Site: brandenburg
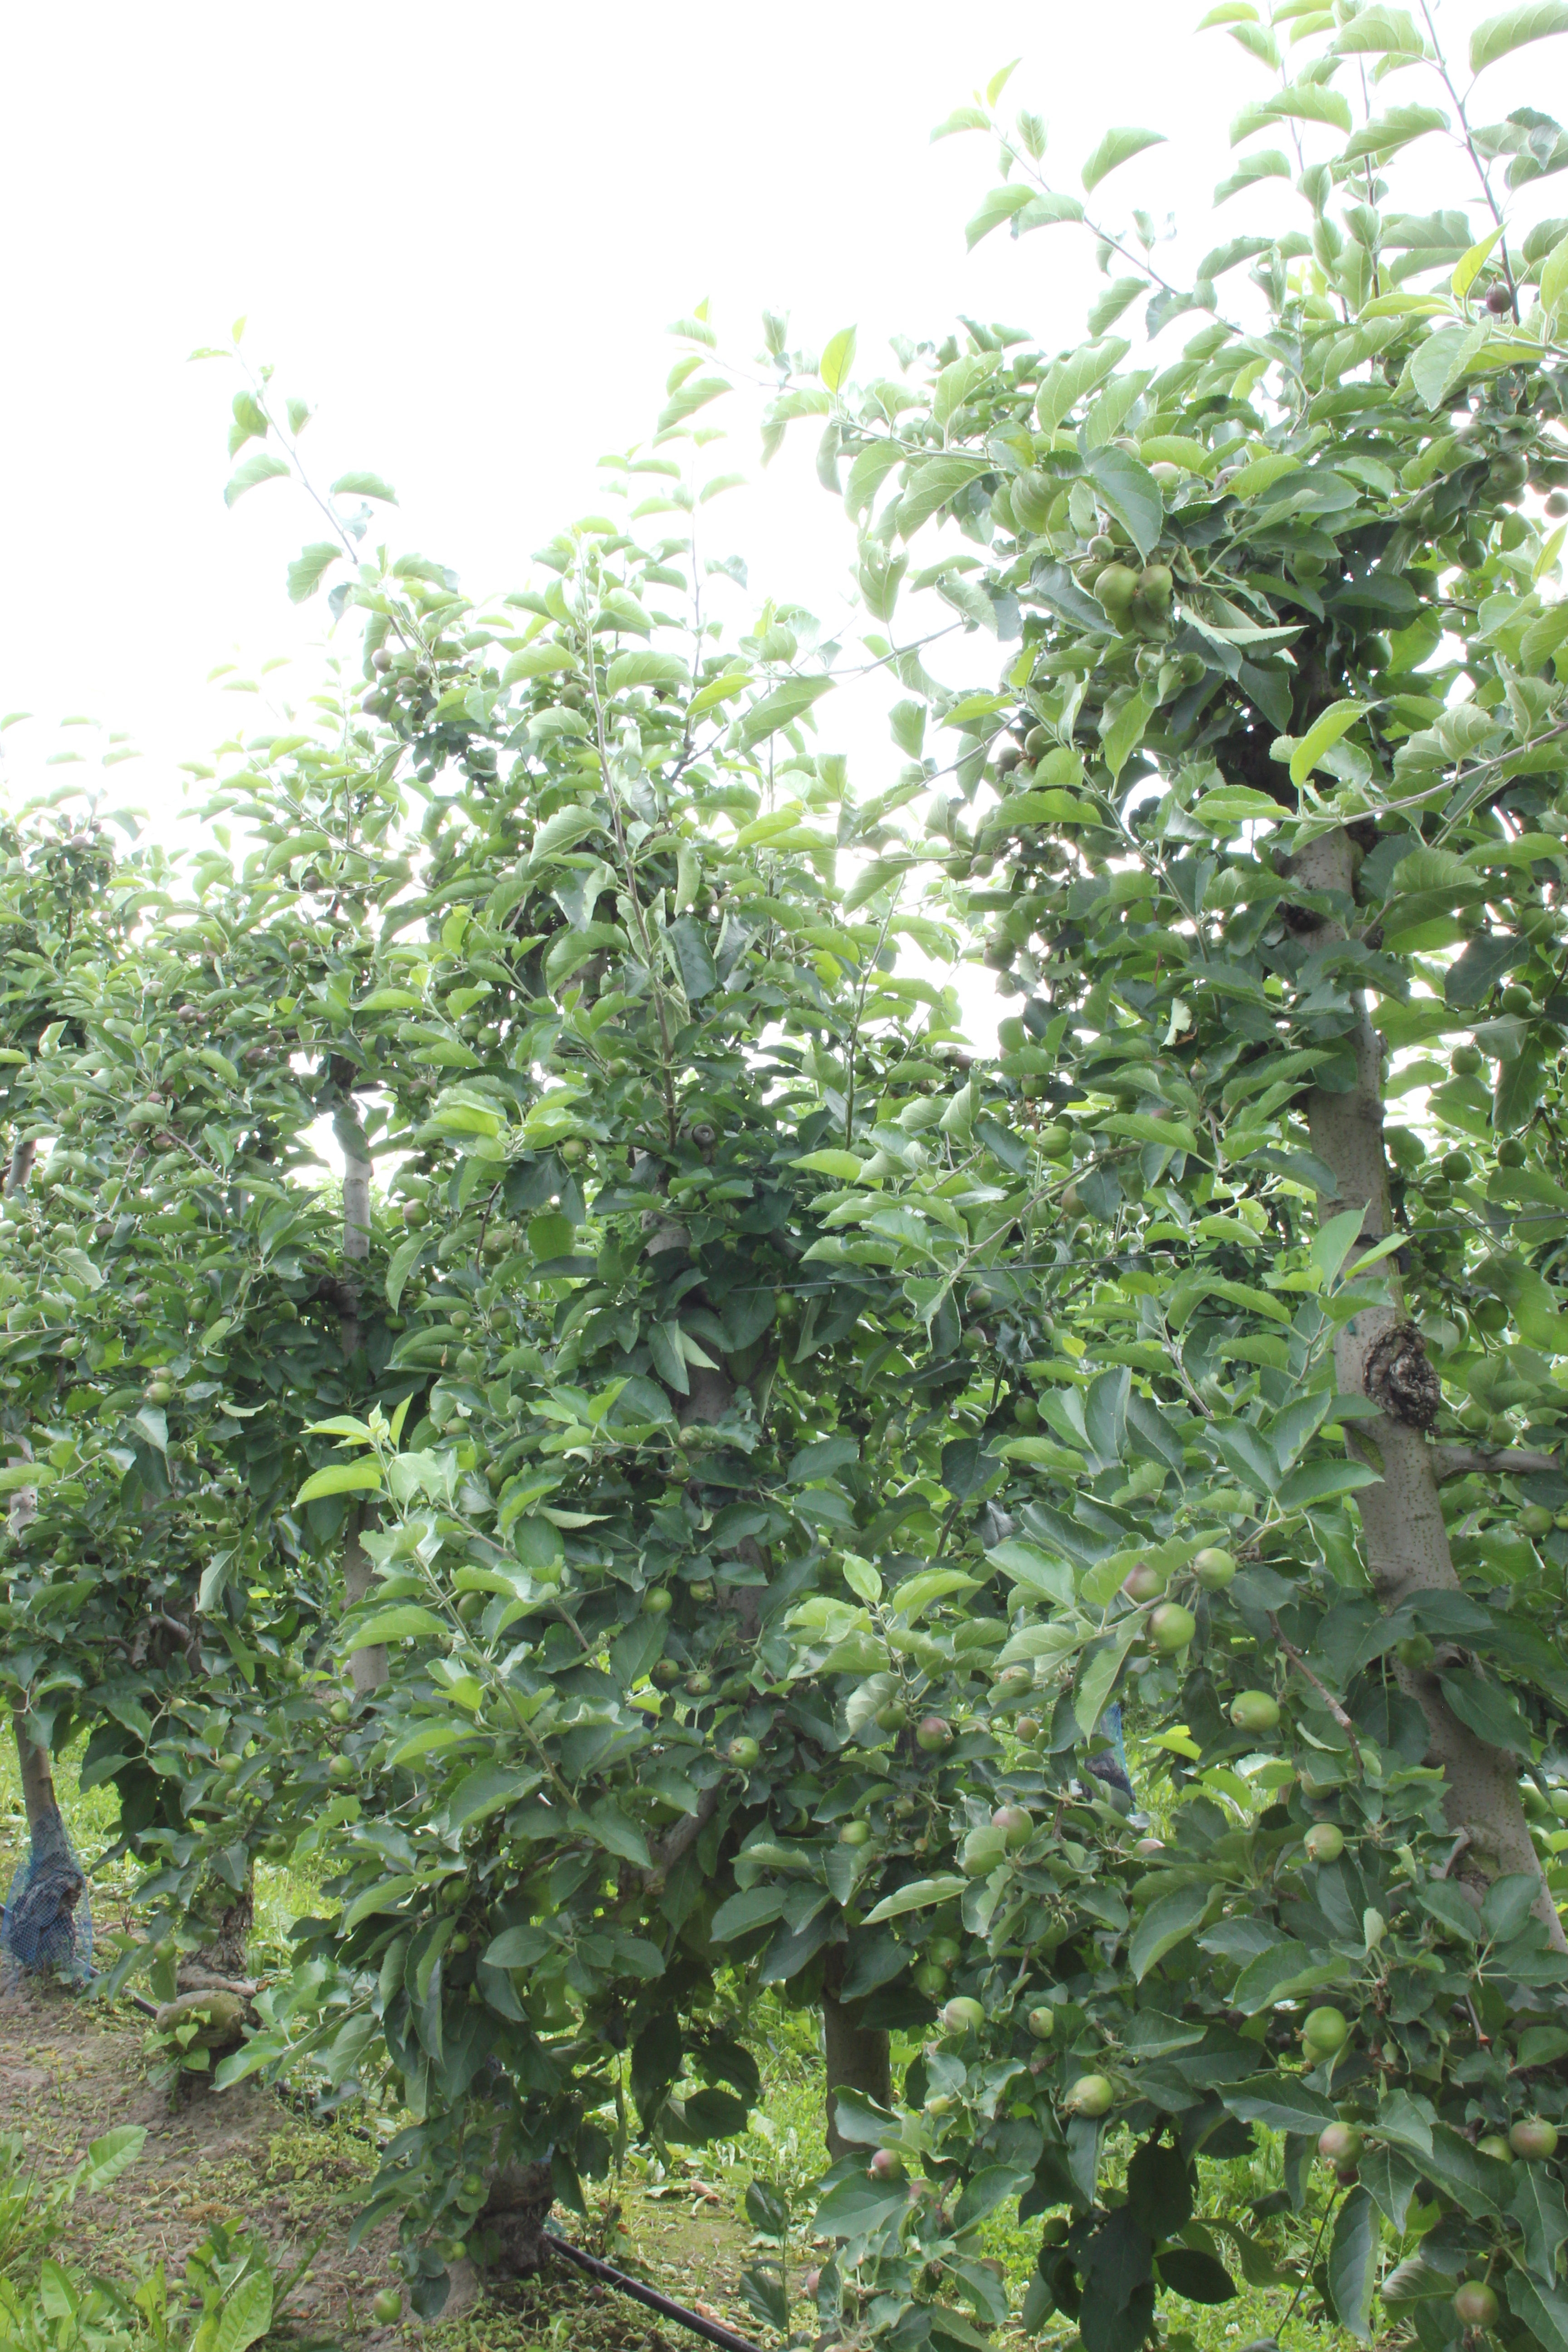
Growth stage (BBCH 73): Development of fruit